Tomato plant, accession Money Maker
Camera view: horizontal (90 deg, fisheye); turntable rotation: 0 degrees
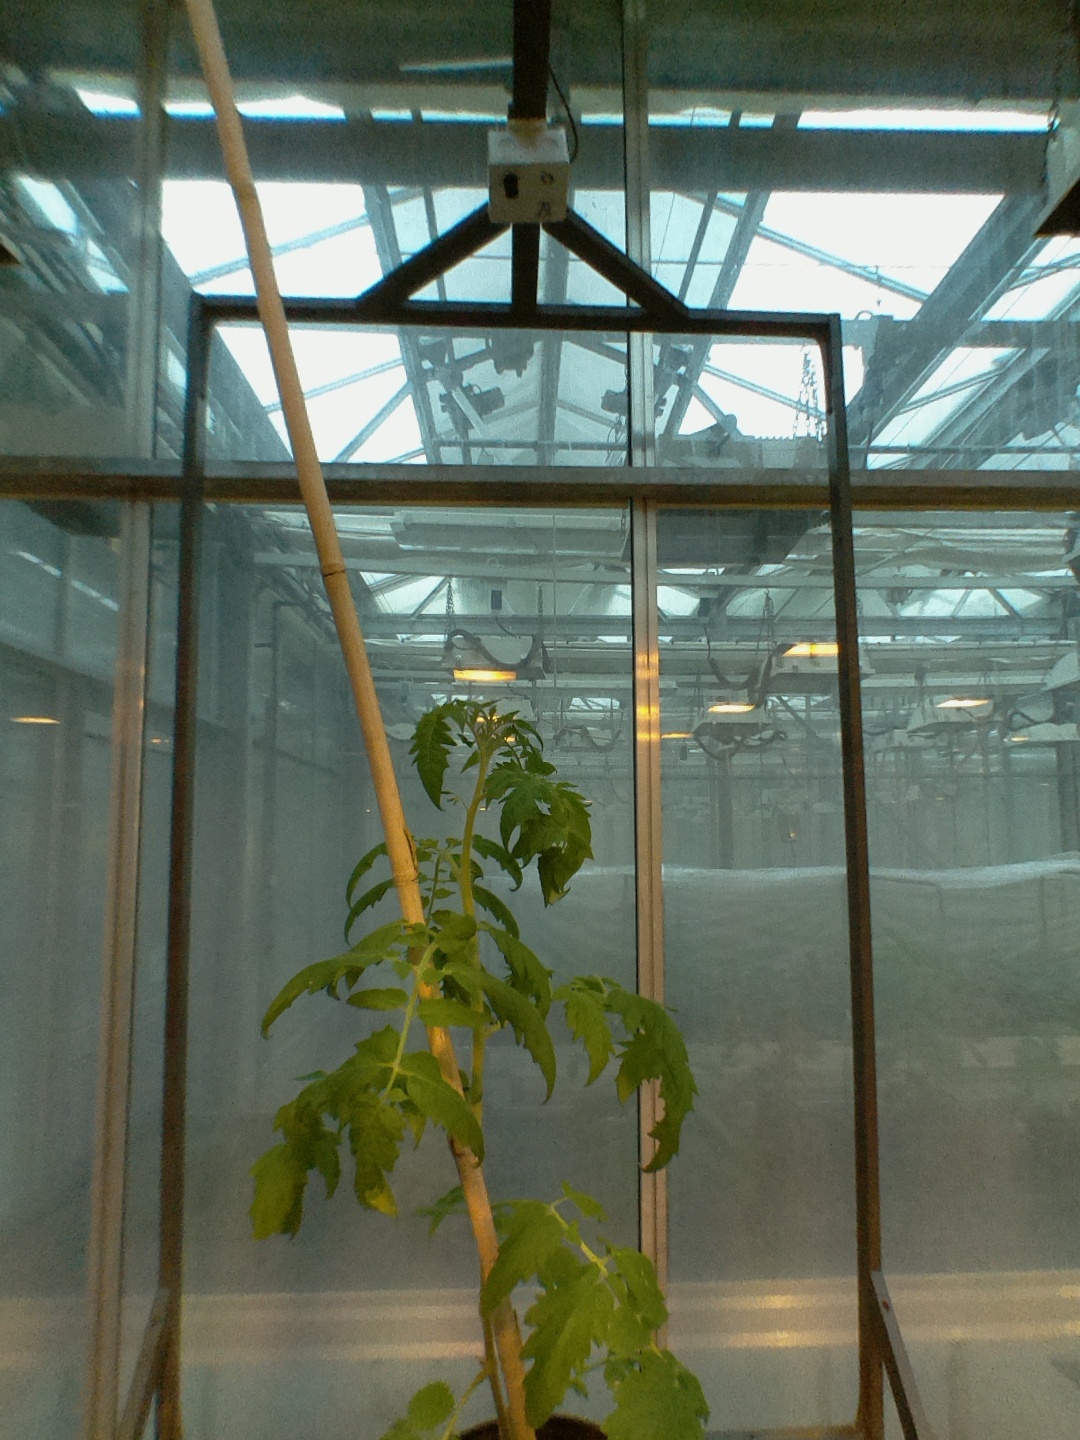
BBCH growth stage 53: 3 inflorescences visible